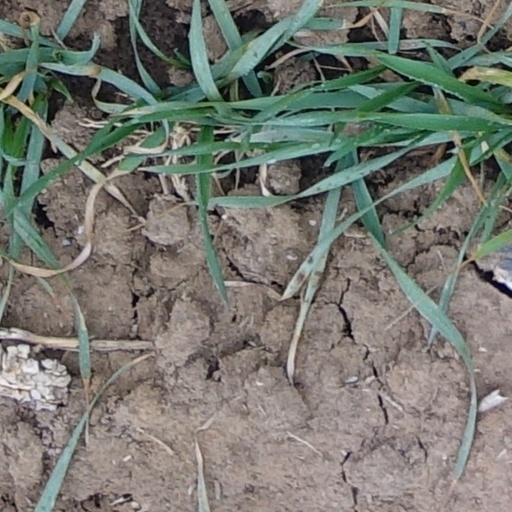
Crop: wheat